Max Strus

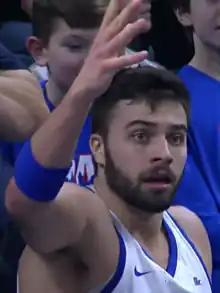
Strus with DePaul in 2018

Strus transferred to DePaul after his sophomore year. After sitting out one season due to NCAA transfer rules, Strus started throughout the season and led the team with 16.8 points per game, scoring in double figures in 26 of the 31 games he played in, and made 81 three-pointers, which was the second-most made in a season in program history. The team finished the season with an 11-20 record, 4-14 in Big East play. He declared for the 2018 NBA Draft, but returned to school for his final season.